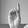
ASL letter: D